Iced Earth

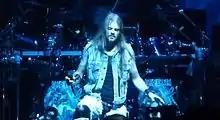
Stu Block joined Iced Earth for 2011's "Dystopia" and subsequent albums.

In March 2011, Barlow issued a statement on Iced Earth's official website, stating that he was retiring from the band due to family commitments, among other things. Barlow still took part in the band's 2011 summer tour, and played his final show with Iced Earth on August 6, 2011, at the Wacken Open Air festival in Germany. Shortly after announcing Barlow's departure, Iced Earth revealed that Into Eternity frontman Stu Block had been chosen as the band's new lead vocalist. With Block now on board, Iced Earth began recording their next studio album in May 2011.